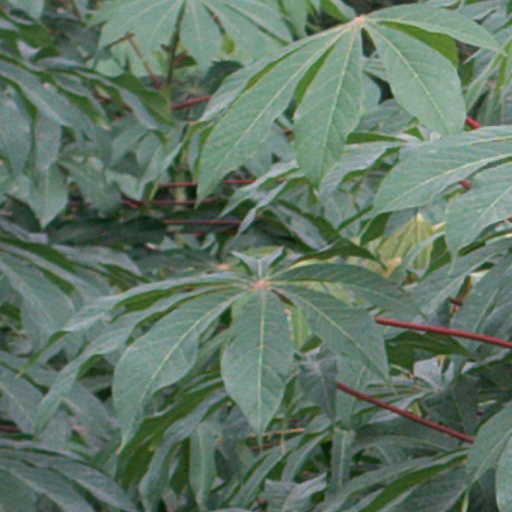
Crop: cassava